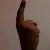
The image shows a hand gesture representing the number 1 in Indian Sign Language.